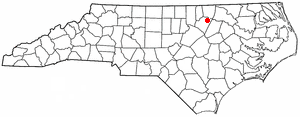
Centerville est une ville américaine du comté de Franklin, dans l'État de Caroline du Nord. En 2016, sa population est de 87 habitants.